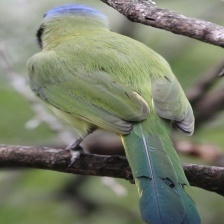
Species: GREEN JAY
Scientific name: CYANOCORAX YNCAS
ImageNet parent category: jay